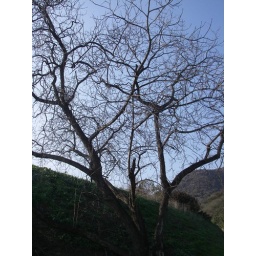
tree against sky